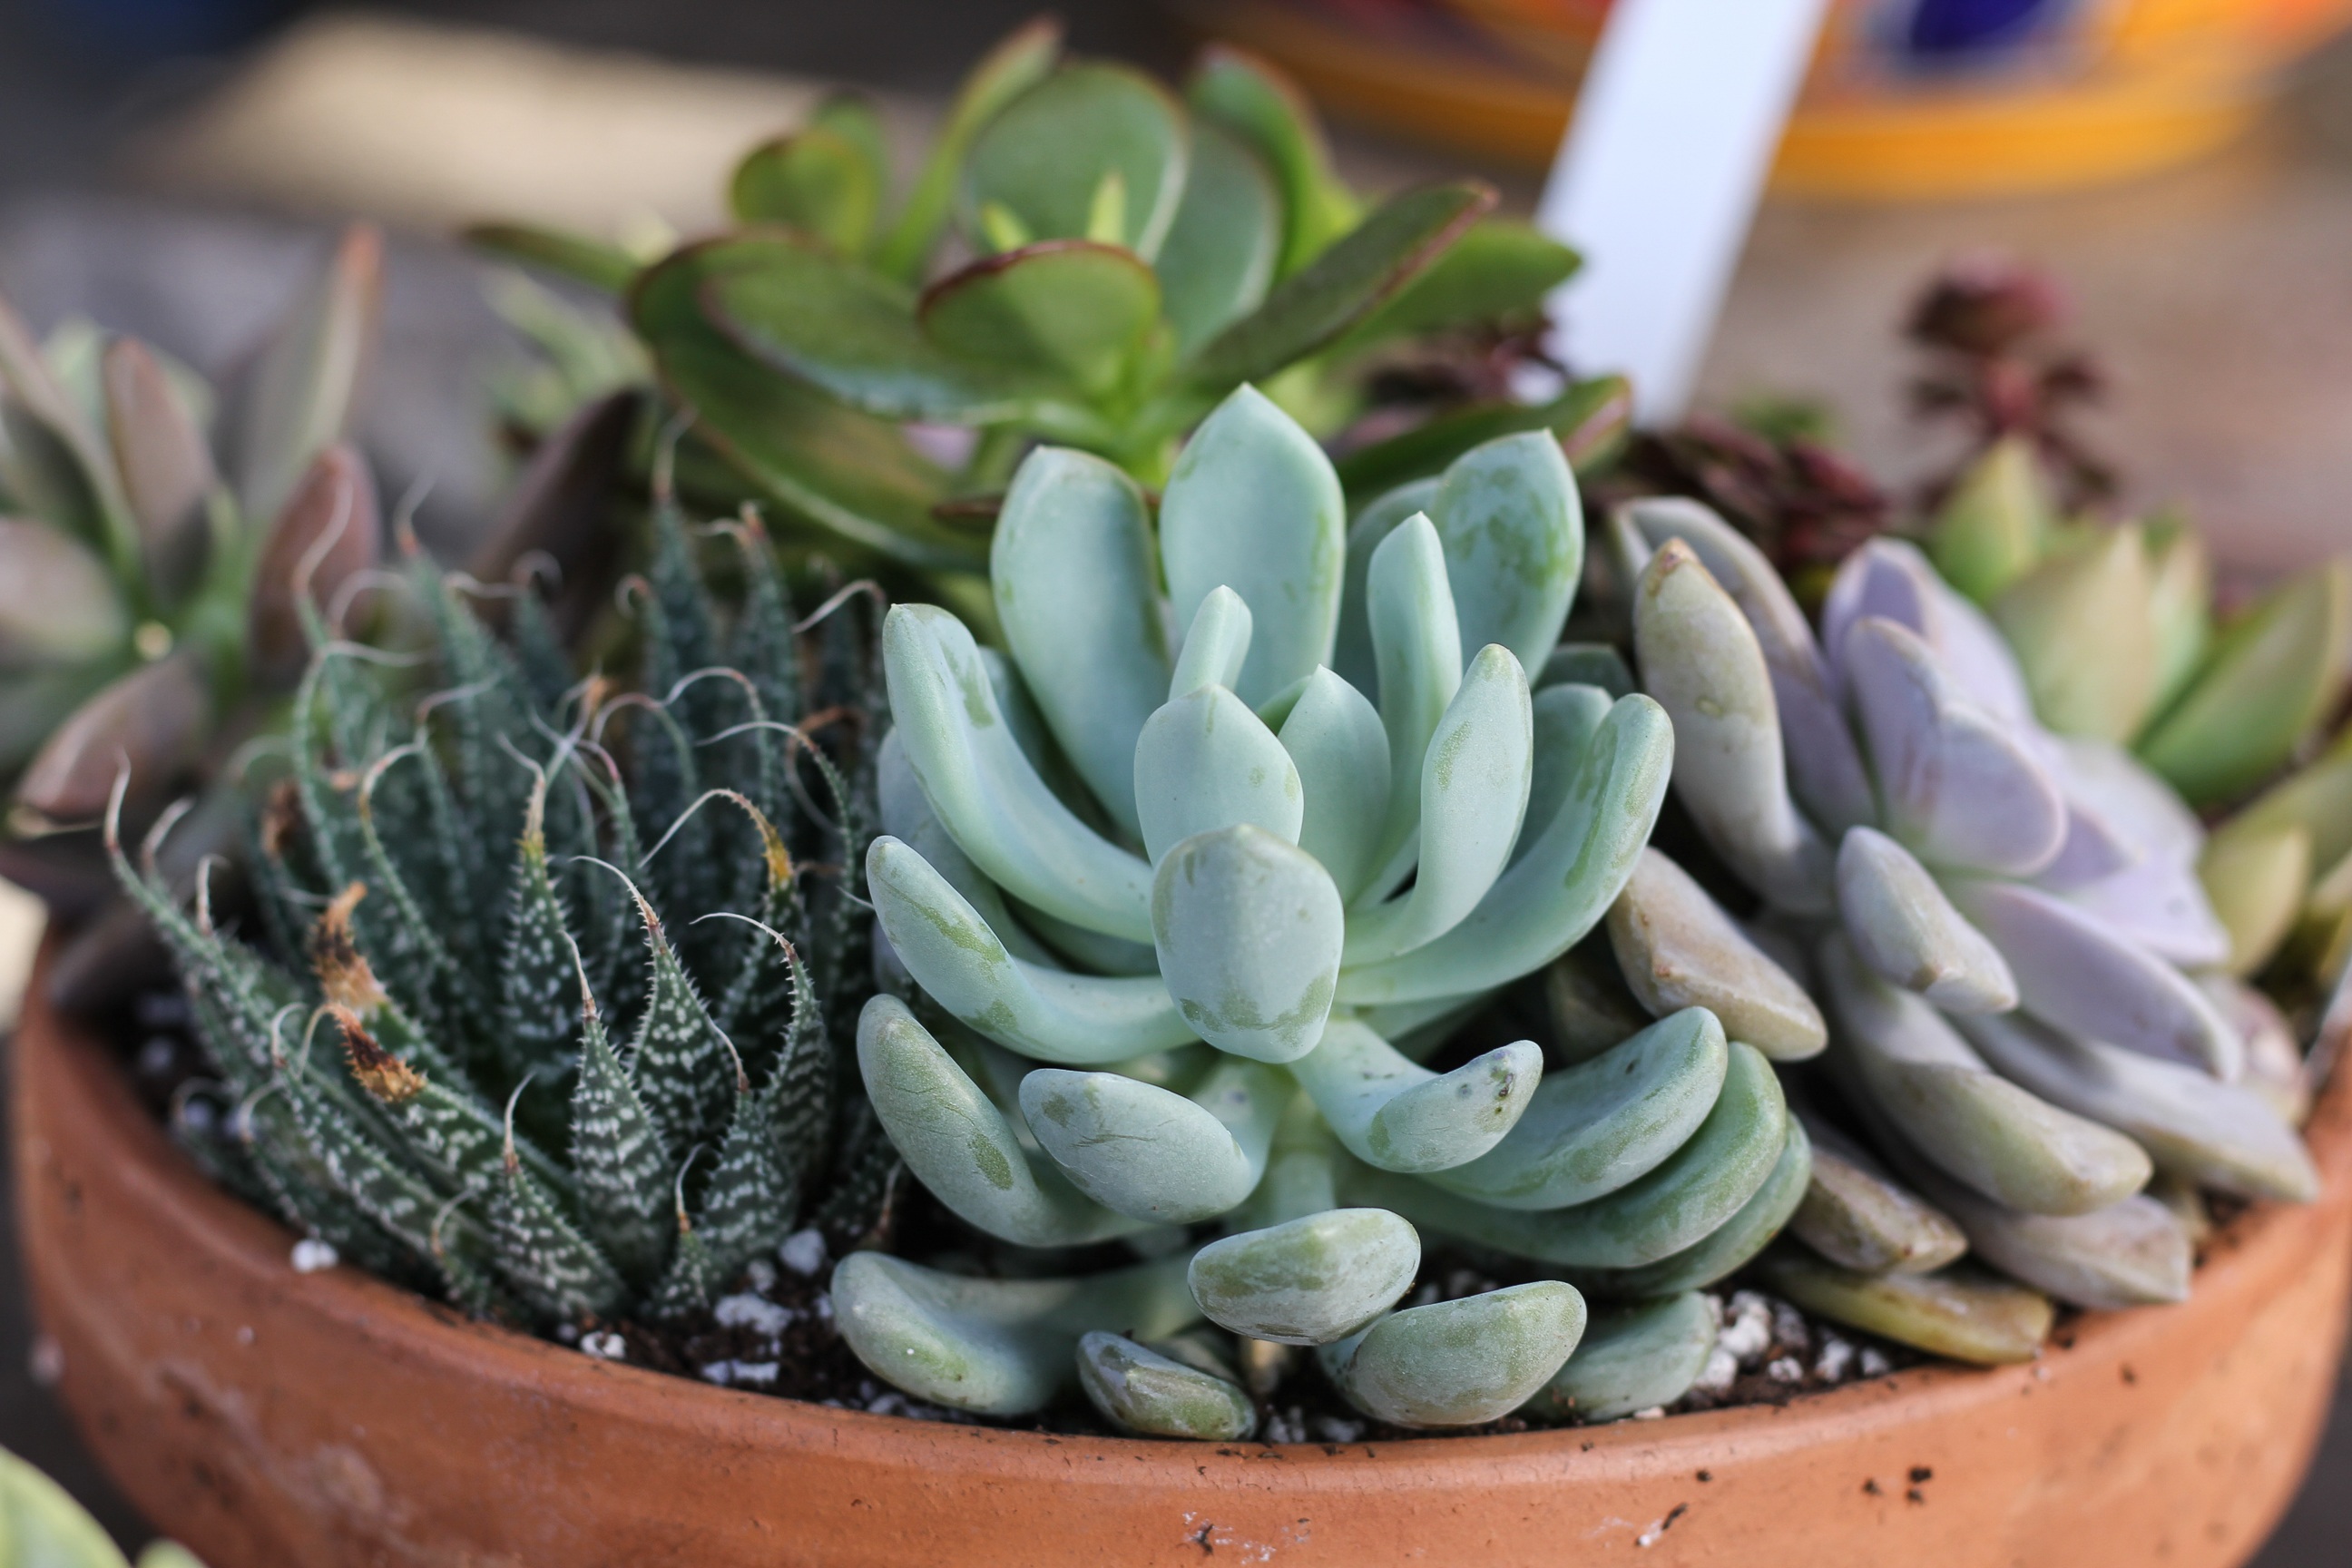
cactus, plant, flower, bowl, botany, planter, succulents, flowering plant, land plant, hedgehog cactus